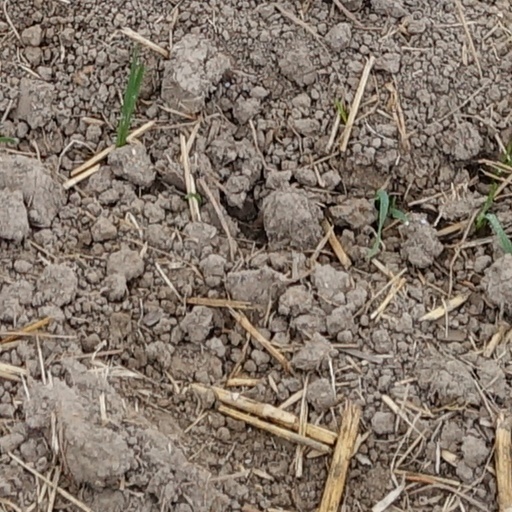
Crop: wheat